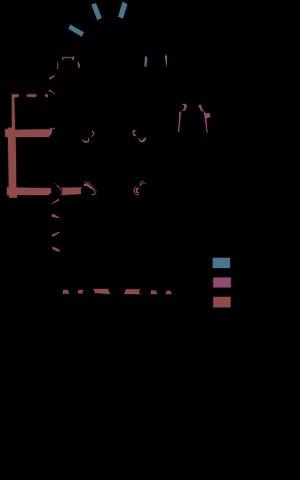
L'abbaye Saint-Vigor de Cerisy, plus communément appelée abbaye de Cerisy, est l'une des plus anciennes et des plus importantes abbayes de Normandie. Située à Cerisy-la-Forêt, elle était régie par la règle bénédictine. Elle portait le titre d'« abbaye royale ».